Fiat Uno

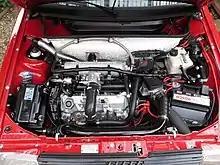
First Series Turbo i.e. Model Engine Bay

Externally, the Turbo i.e. model featured black plastic sill trims, arch extensions, fibreglass tailgate with spoiler, tinted side glass, side decals, revised front bumper with foglamps and inlets/scoops to direct air to the oil cooler and intercooler. Suspension was lowered and uprated, 13" alloy wheels with Pirelli P6 tyres were fitted and the brakes upgraded to vented discs on the front and solid discs on the rear.